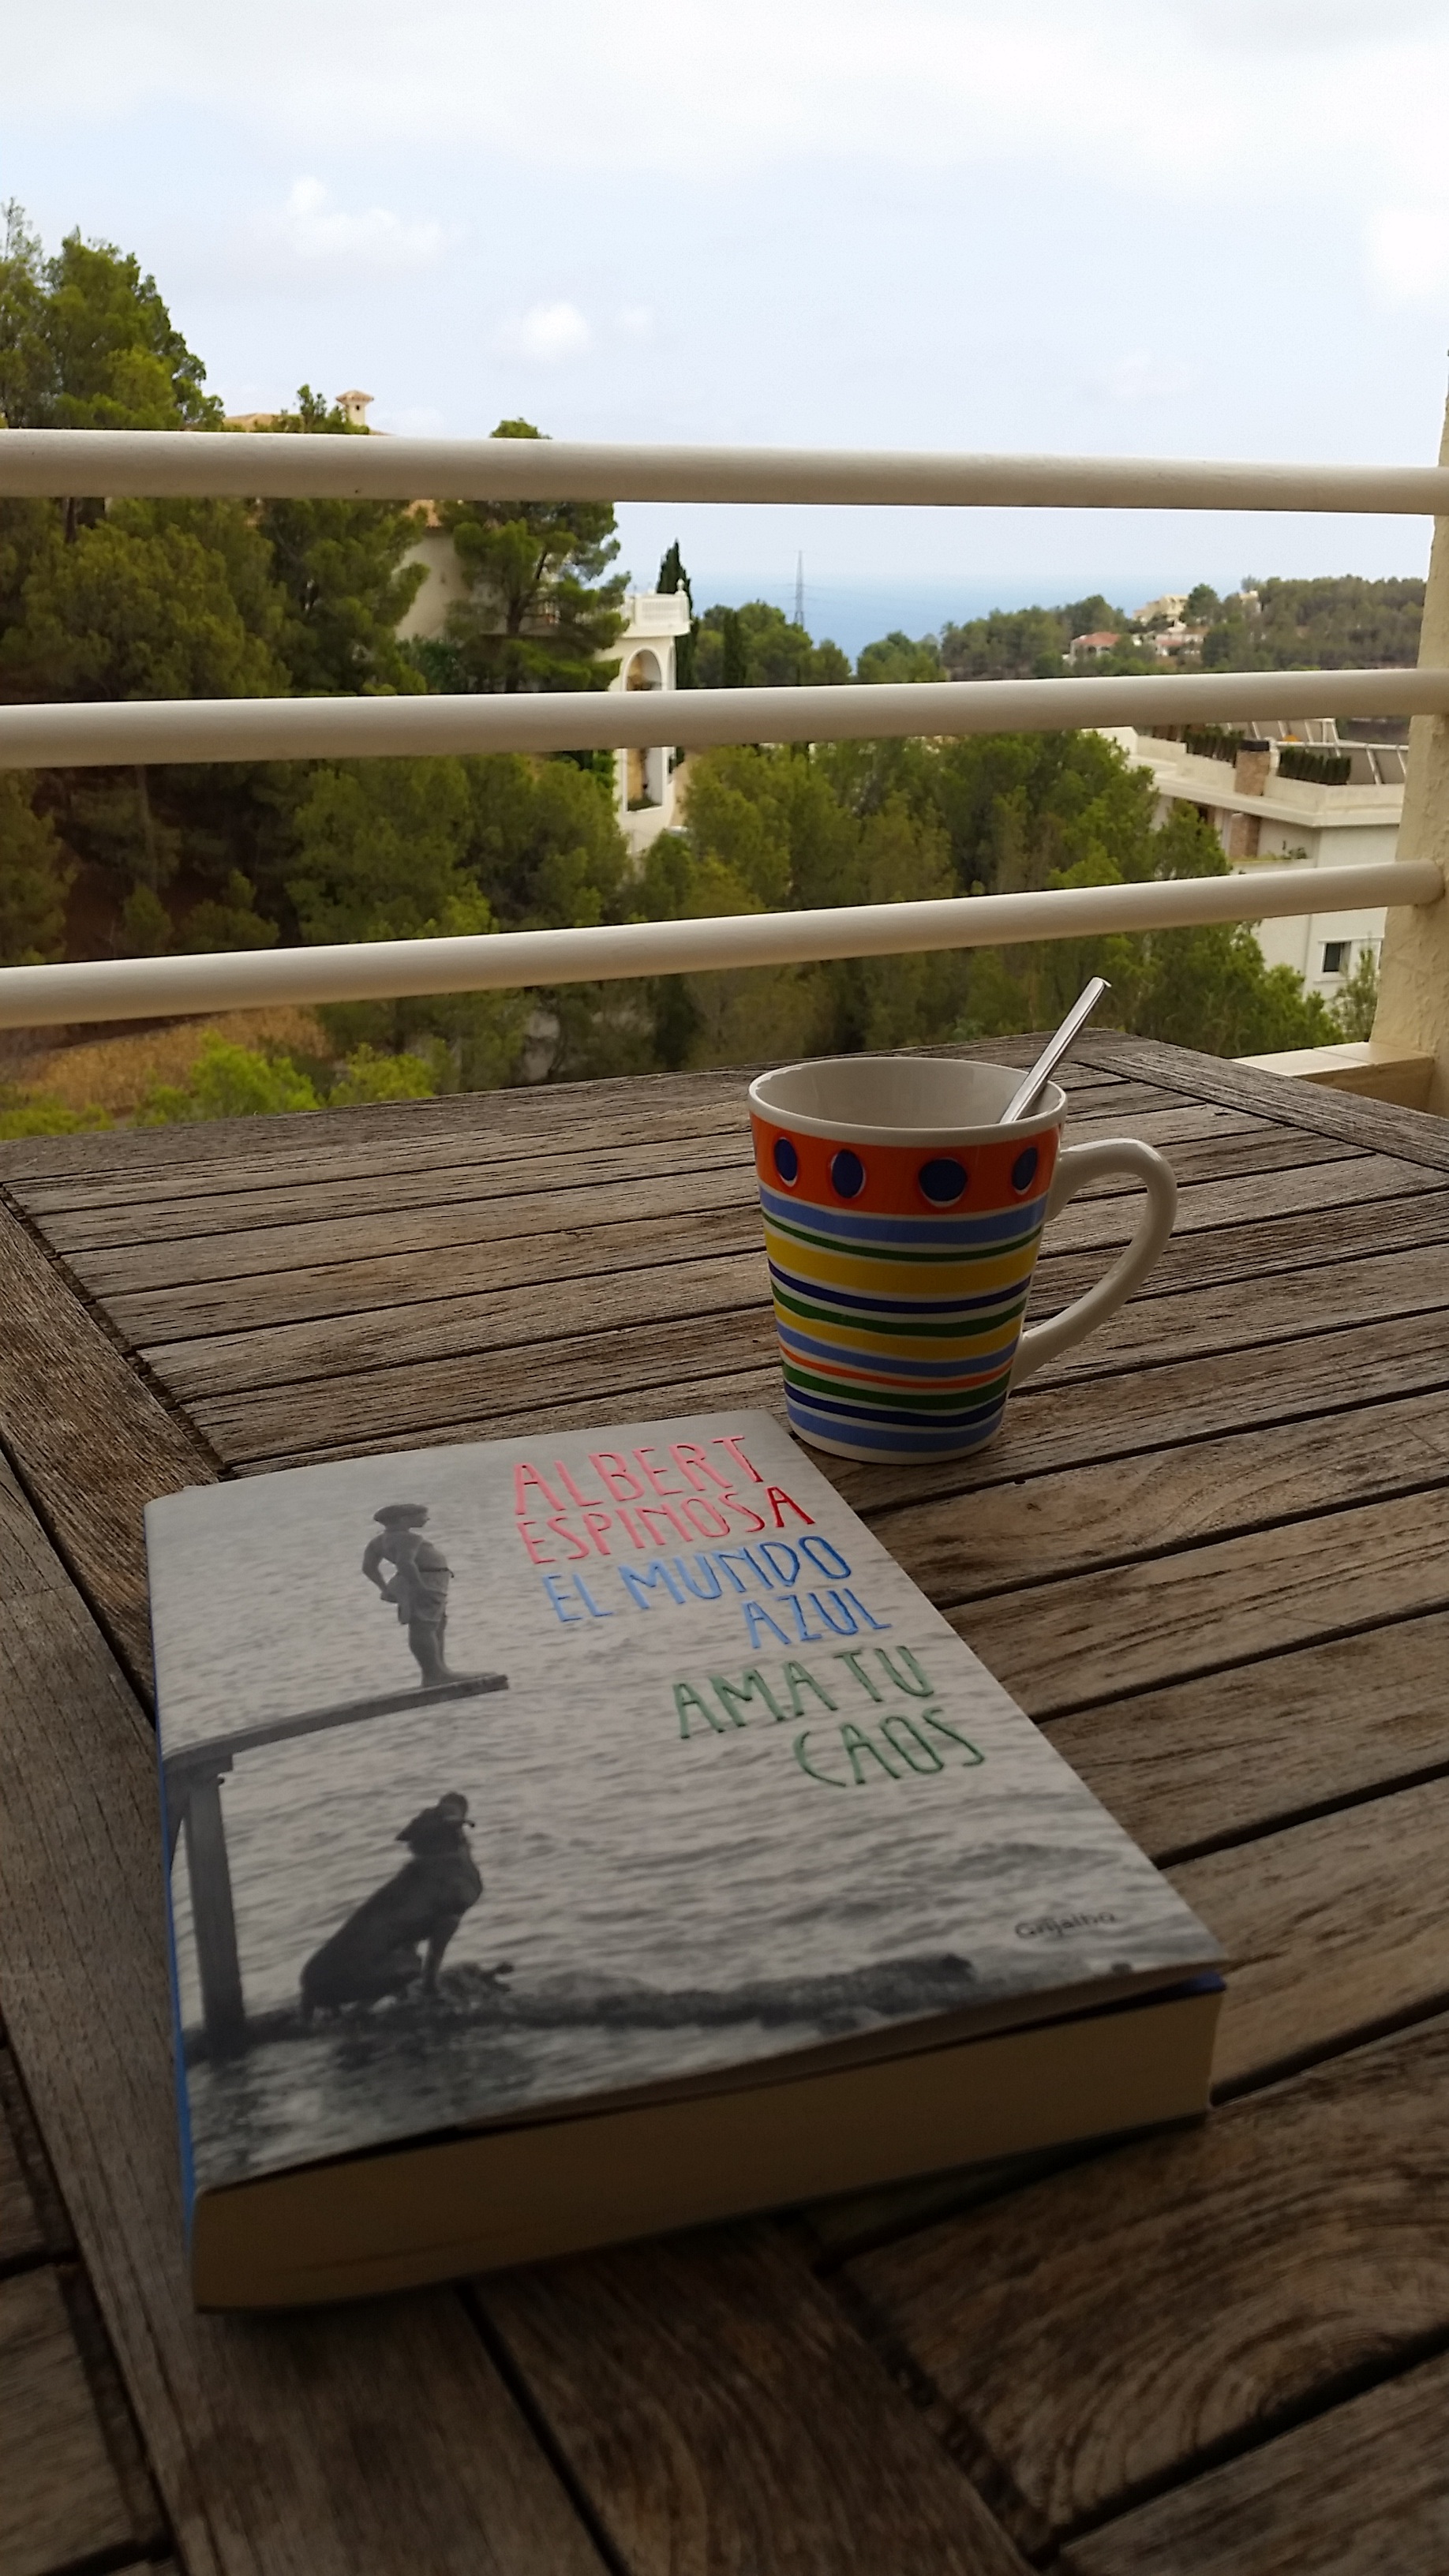
beach, book, coffee, wood, tea, reading, walkway, summer, relax, peaceful, shape